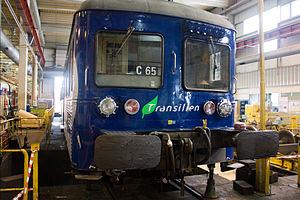
La ligne K du Transilien, plus souvent simplement dénommée ligne K, est une ligne de trains de banlieue qui dessert le nord-est de l'Île-de-France. Elle relie Paris-Nord à Crépy-en-Valois.